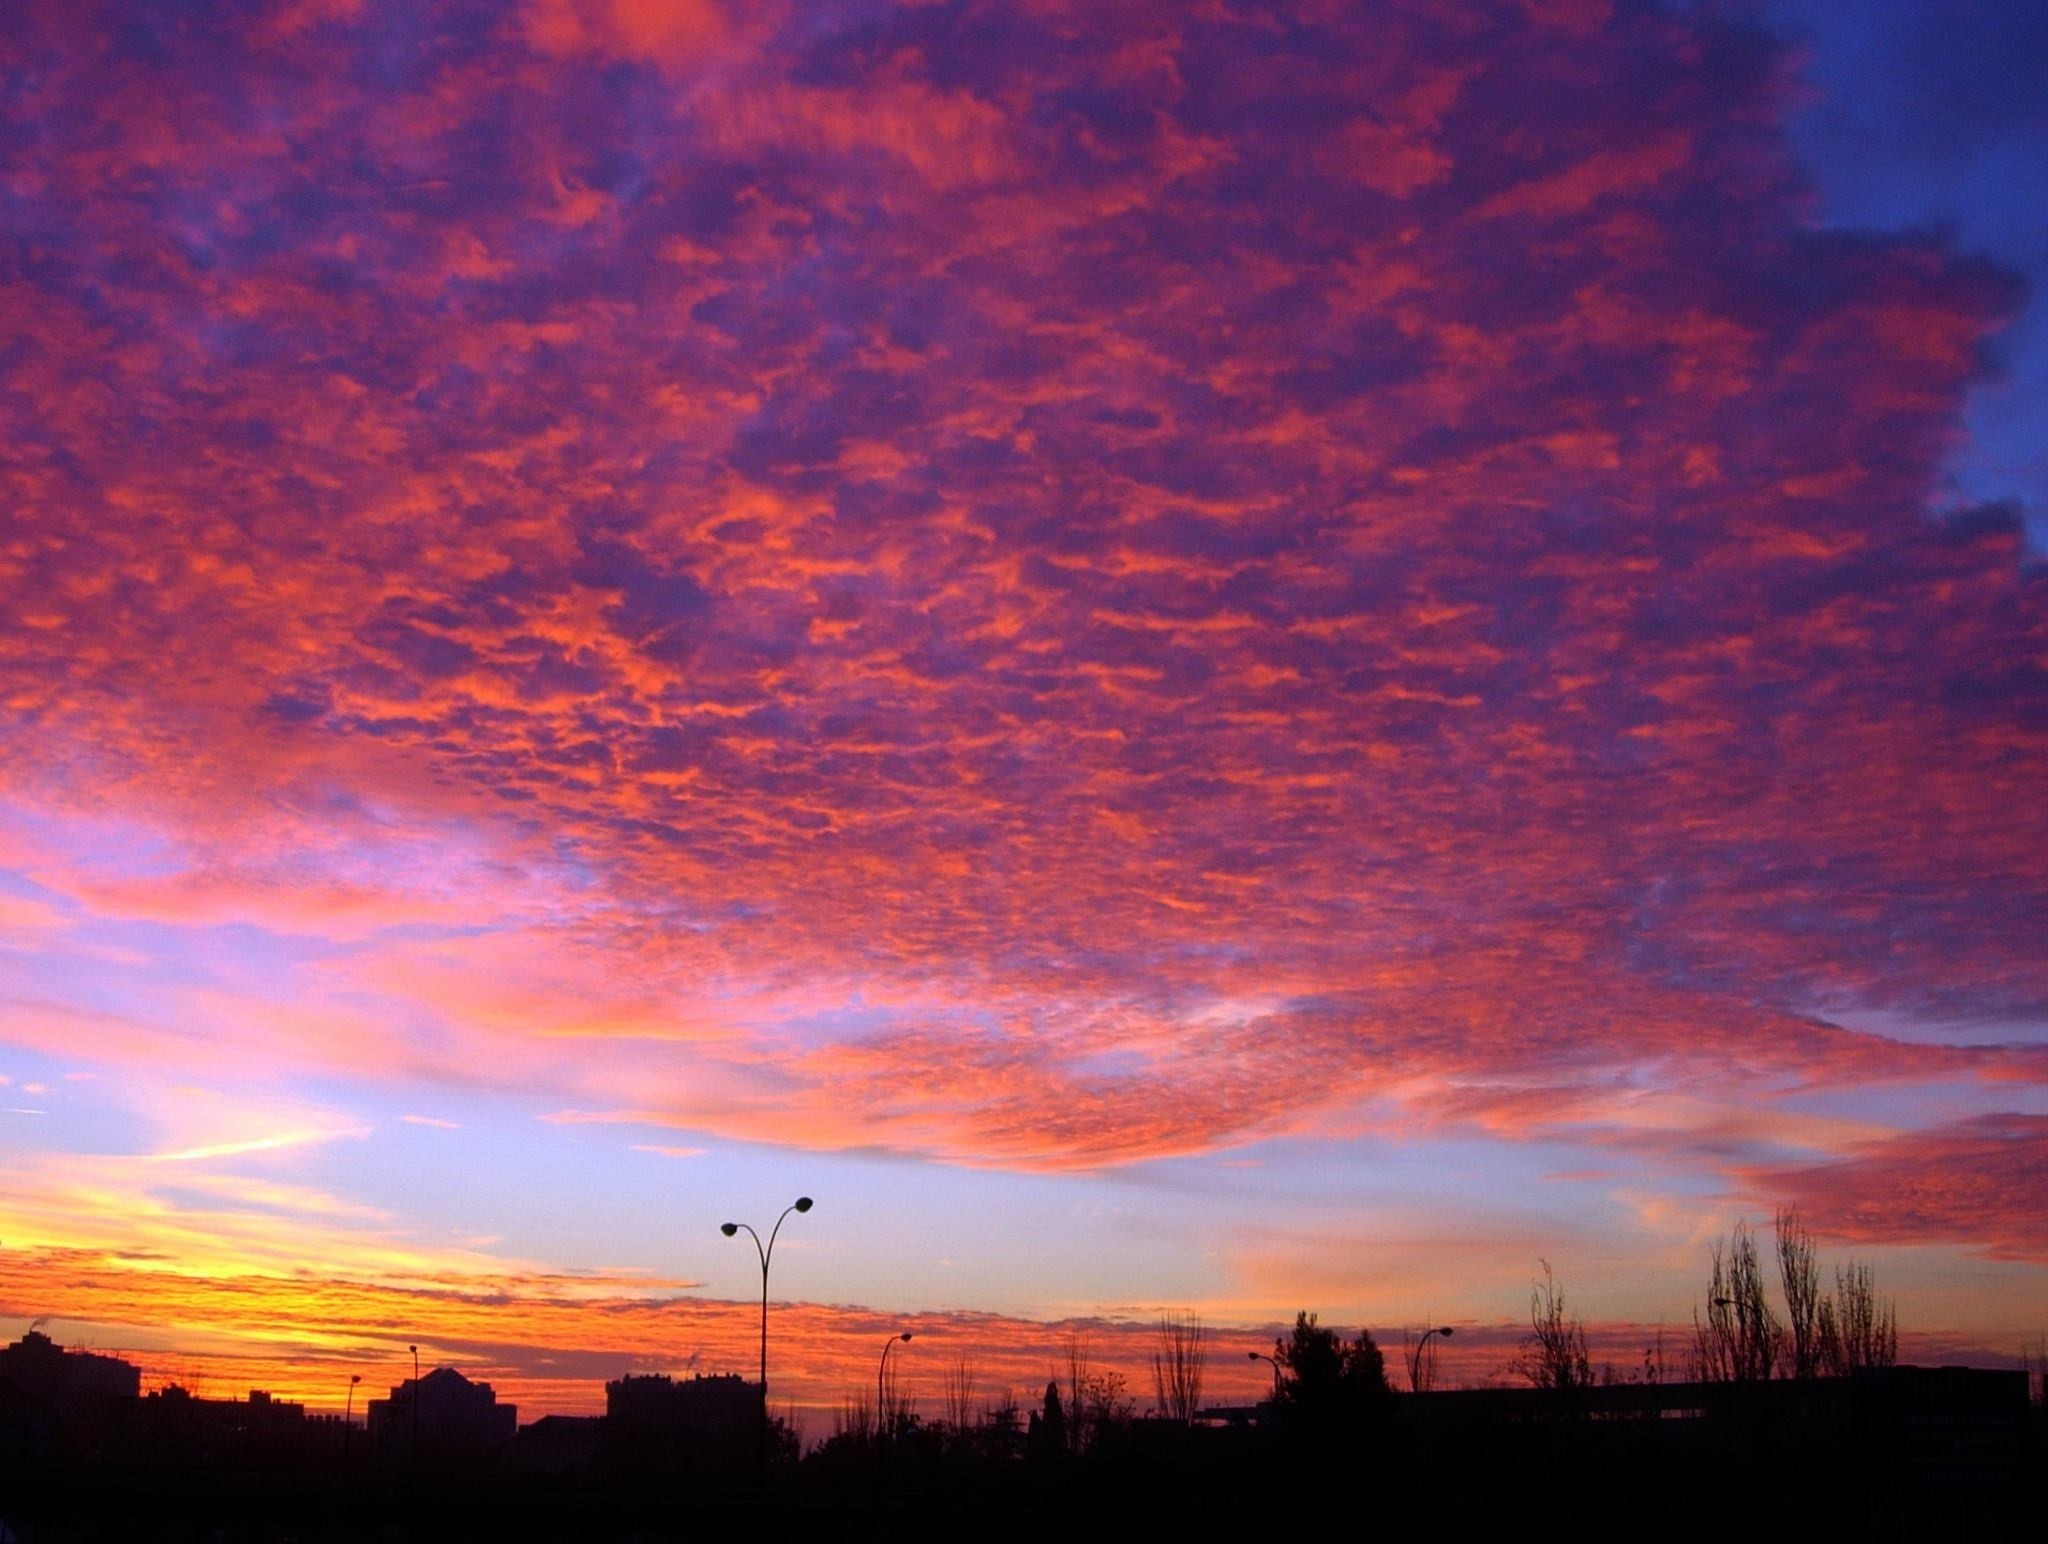
horizon, light, cloud, sky, sun, sunrise, sunset, morning, dawn, atmosphere, dusk, evening, heaven, contrast, clouds, madrid, wallpaper, afterglow, output del sol, red sky at morning